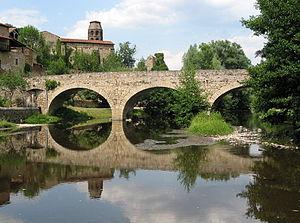
Lavaudieu (Haute-Loire - France), l'église de l'abbaye Saint-André (XI/XIIe siècles) et le vieux pont sur la Senouire
Lavaudieu est une commune française située dans le département de la Haute-Loire en région d'Auvergne-Rhône-Alpes. Elle est membre de l'association « les plus beaux villages de France ».
L'Auvergne est une région culturelle et historique de France située au cœur du Massif central.